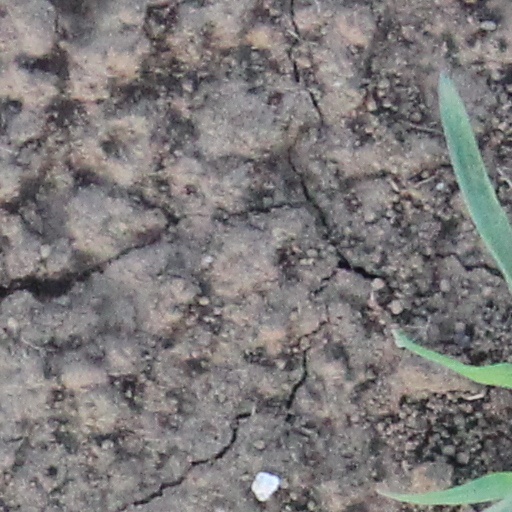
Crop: wheat